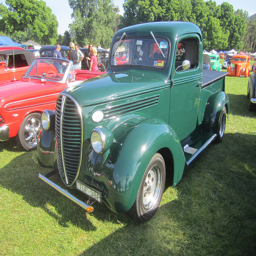
a close up of an older car parked near other older cars
A green vintage truck on display at a car show.
A shiny green car sits next to a shiny red car on grass.
An old car sits on a field next to many other old cars.
a variety of old school show cars lined in a  row